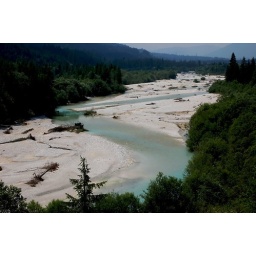
this is a very natural river bed which is rarely to be found in europe